Florina

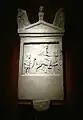
Grave stele of the Roman period, Archaeological Museum of Florina

The Muslim community existed for five centuries in Florina and they constructed various public and religious buildings. The Ottoman architectural landscape of several mosques, two bathhouses, a clock tower and some Ottoman mansions persisted until the 1923 population exchange. There were seven mosques and all were demolished during the twentieth century. The first five mosques were demolished in 1926 by an order from the General Administration of Macedonia, the prefect of Florina and by the decision of the Municipal Council. The mosques of Florina were: Minare de Kapit mosque (destroyed), Minare Zantial mosque (demolished in 1928), Kursumli mosque or Minare Oso (destroyed), Minare Ouest mosque (destroyed) and another mosque (destroyed). In 1952, one mosque was still open in Florina. Carsi i Yakosu Bey mosque was built in the eighteenth century, the building and most of the minaret, excluding its base, were demolished between 1953–1954. Another destroyed building was the Tekke, where the site is the present location of the town's bank.